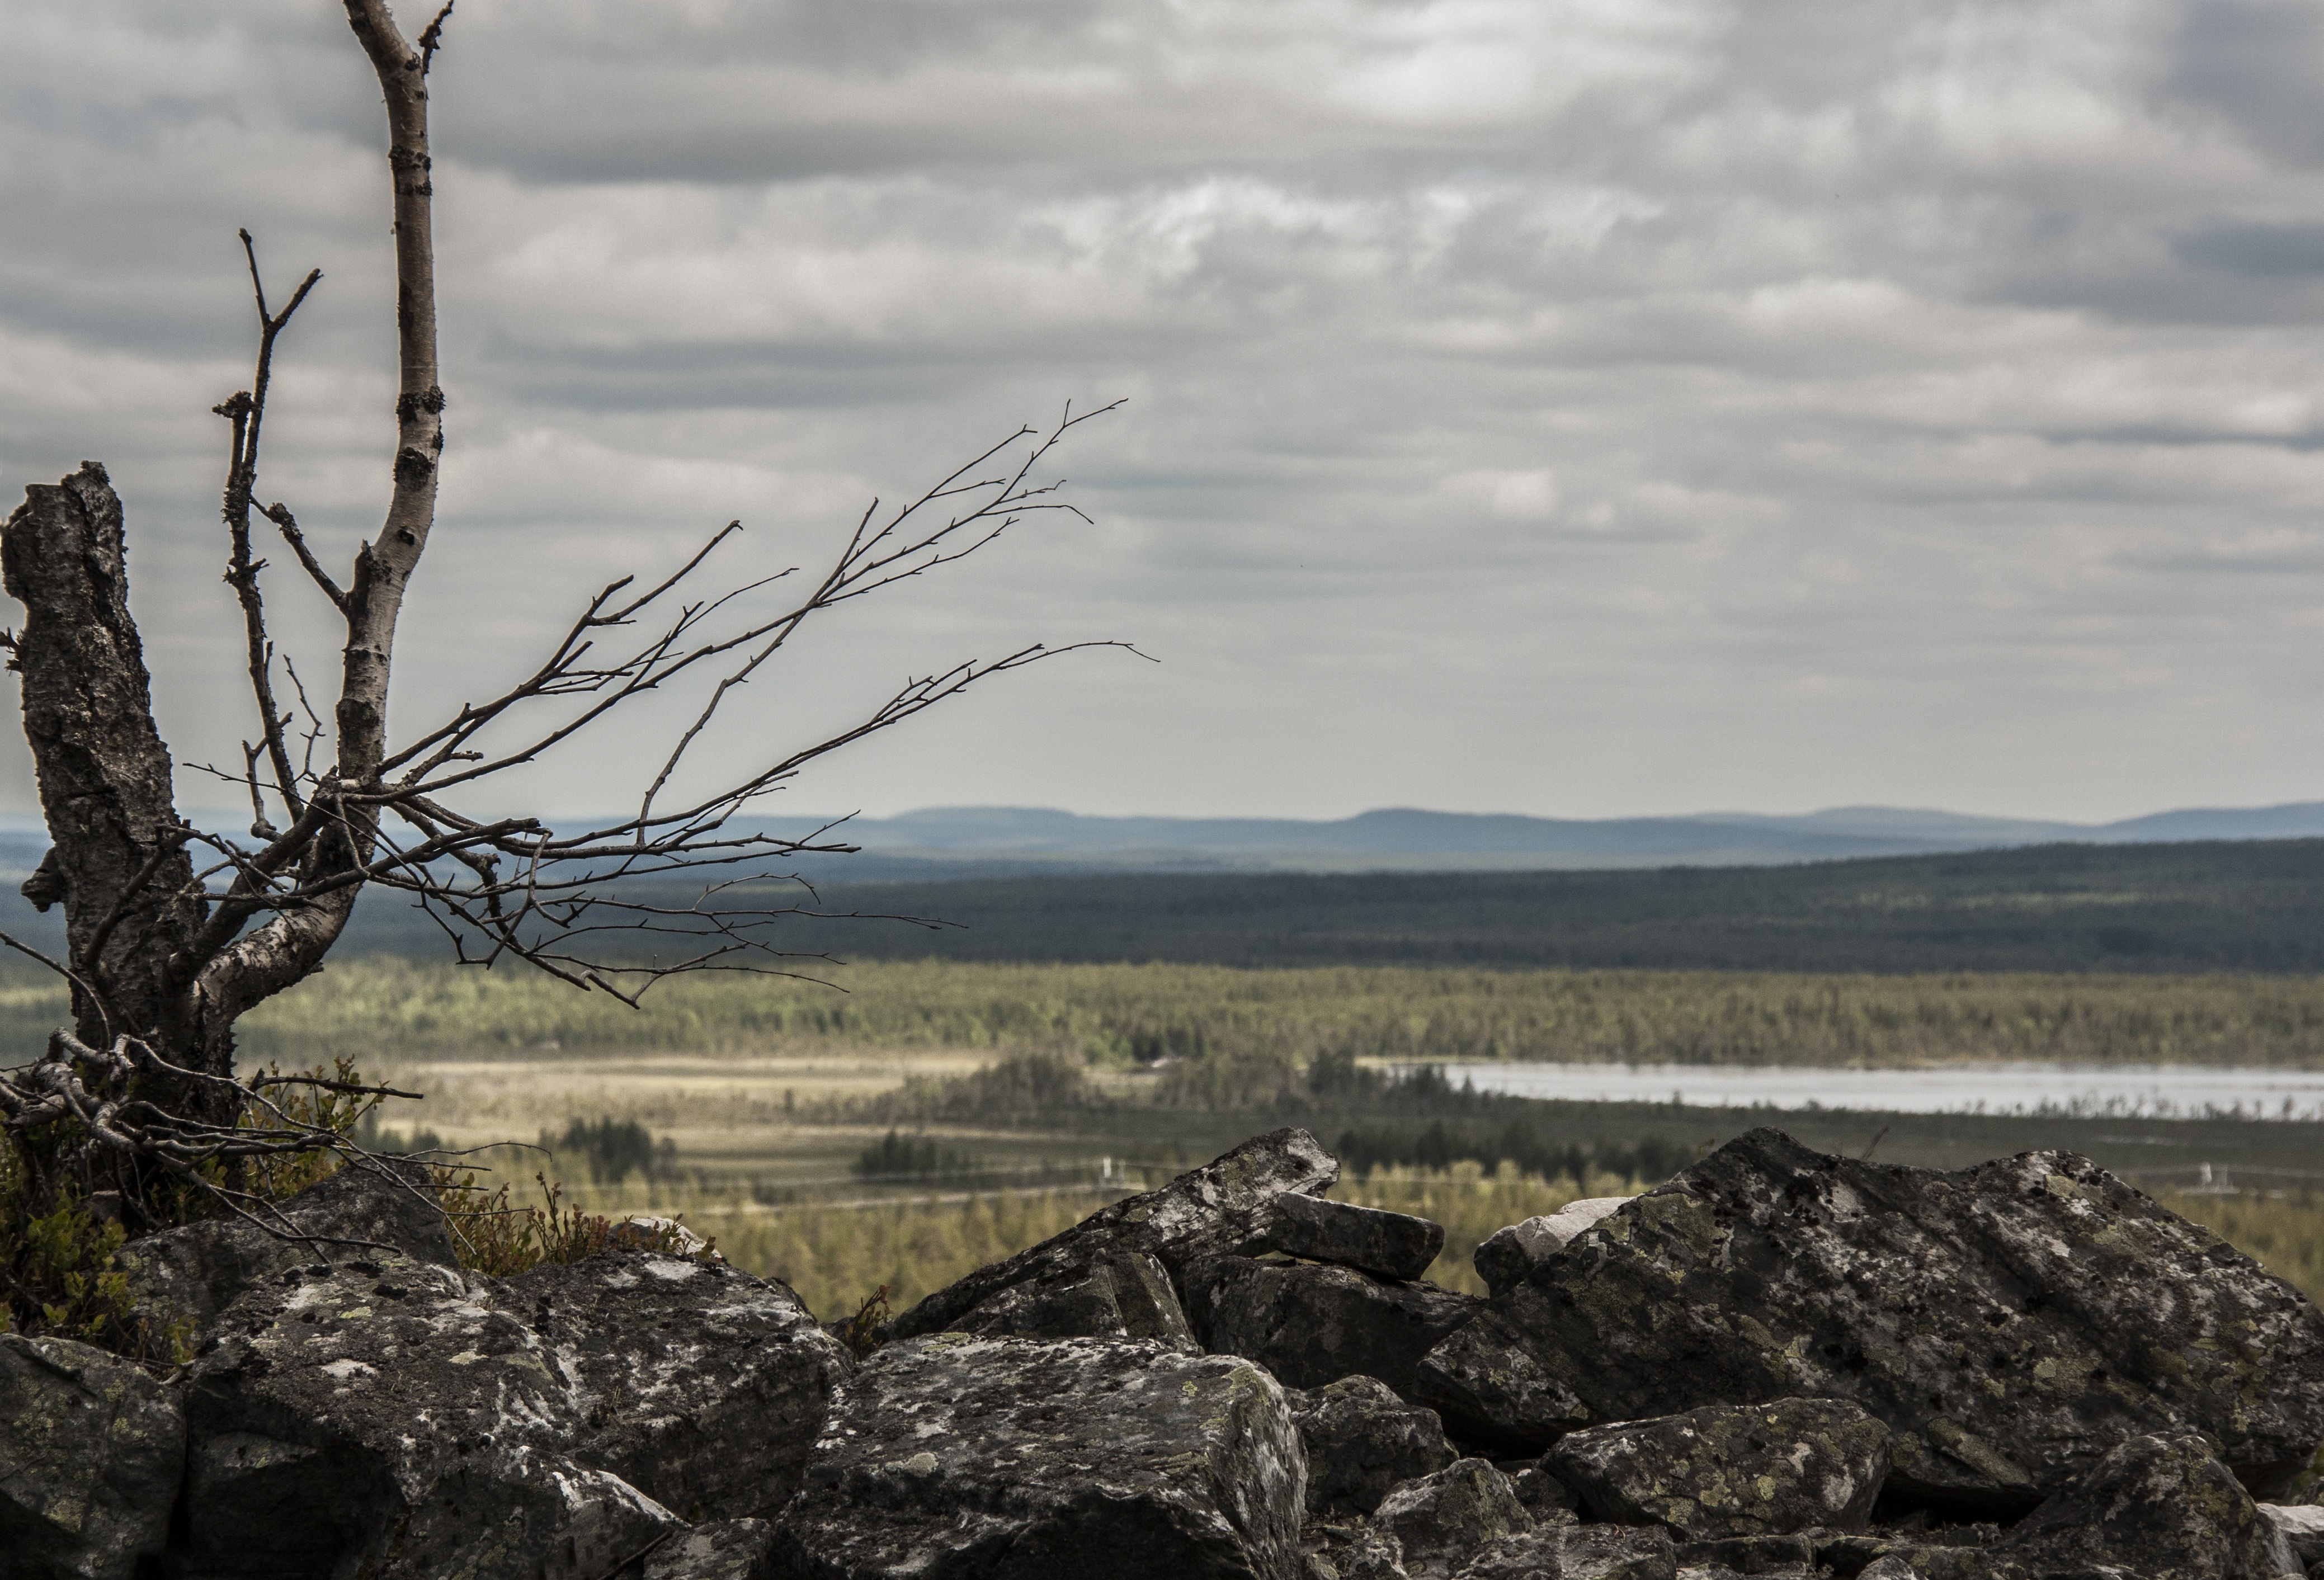
landscape, sea, coast, tree, nature, rock, wilderness, mountain, winter, cloud, hill, shore, lake, ridge, geology, loch, lapland, geographical feature, atmospheric phenomenon